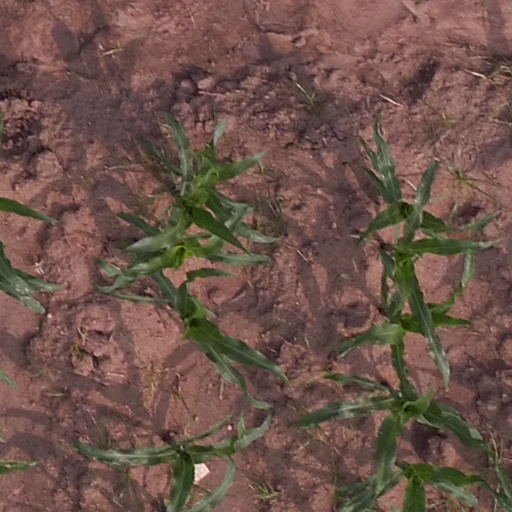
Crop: maize; corn